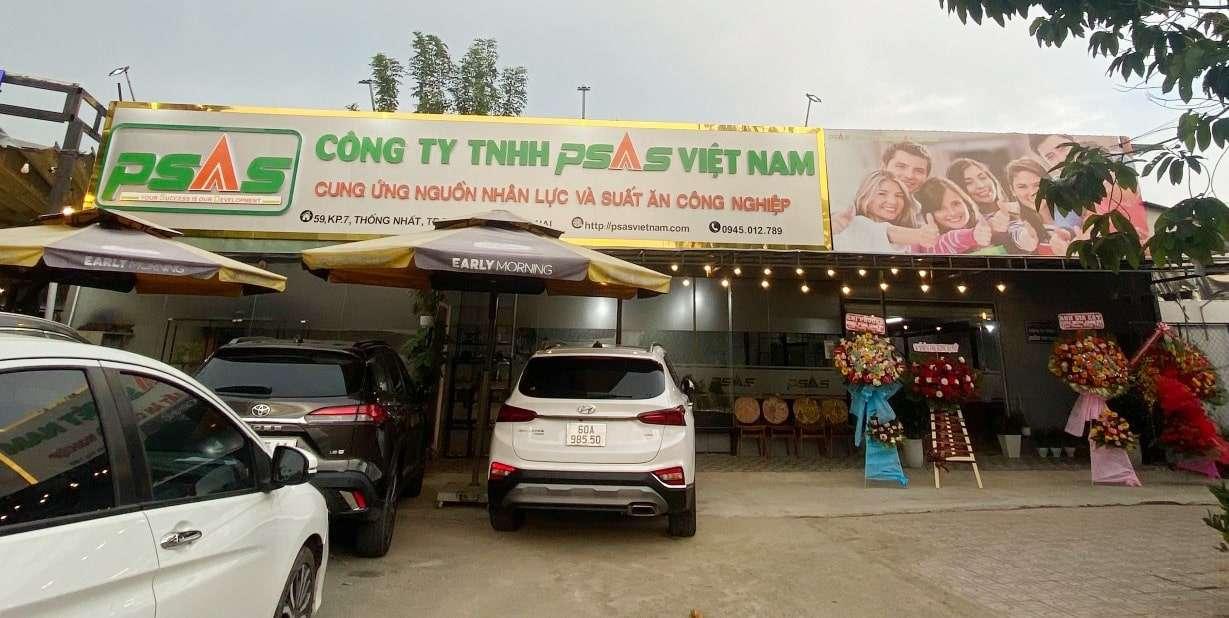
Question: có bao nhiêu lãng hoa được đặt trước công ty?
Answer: có bốn lãng hoa được đặt trước công ty